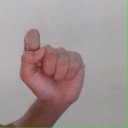
अक्षर: घ